Miguel Ángel Juárez

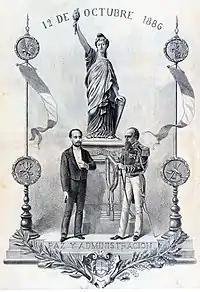
Caricature of the presidential elections of 1886.

From his position as Governor of Córdoba, and motivated by his proximity to Roca, Juárez Celman envisioned the possibility of being the presidential candidate of the National Autonomist Party in 1886, informing himself through the deputies and senators in Córdoba about political events, and exchanging private correspondence with the president.